Luxottica

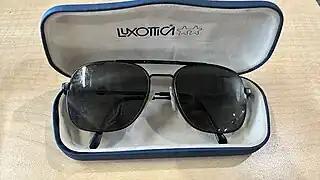
Luxottica Carlos sunglasses, produced by Luxottica prior to its licensing deals with fashion houses

Leonardo Del Vecchio started the company in 1961, in Agordo north of Belluno, Veneto; today the company is headquartered in Milan, Italy.